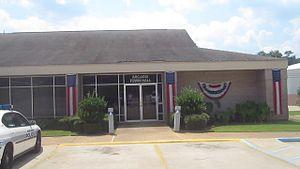
La ville d'Arcadia est située au Nord de l'État de la Louisiane près de la frontière avec l'Arkansas. Elle est le siège de la paroisse de Bienville.